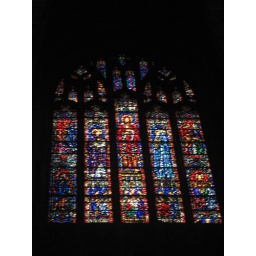
Stained glass window in St Bartholomew's Church